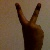
The image shows a hand gesture representing the number 2 in Indian Sign Language.